LaMia Flight 2933

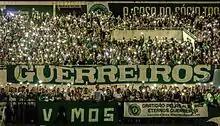
A vigil attended by thousands was held in Chapecó, the hometown of Chapecoense

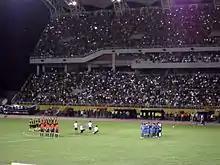
A minute of silence observed before a football match in San Cristóbal, Venezuela

Many South American football teams paid tribute to Chapecoense by changing their playing kits to include Chapecoense's badge or wearing Chapecoense's playing kit or green colours. Matches all over the world also began with a minute of silence.